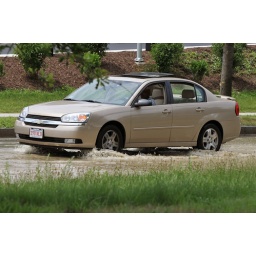
A huge water pipe burst flooded the highway near my house. No water in the house.